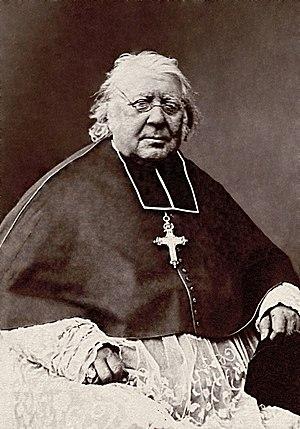
Ferdinand-François-Auguste Donnet (1795 - 1882), Cardinal, archevêque de Bordeaux.
Ferdinand François Auguste Donnet, né le 16 novembre 1795 à Bourg-Argental et mort le 23 décembre 1882 à Bordeaux, fut homme d'Église, archevêque et cardinal français.